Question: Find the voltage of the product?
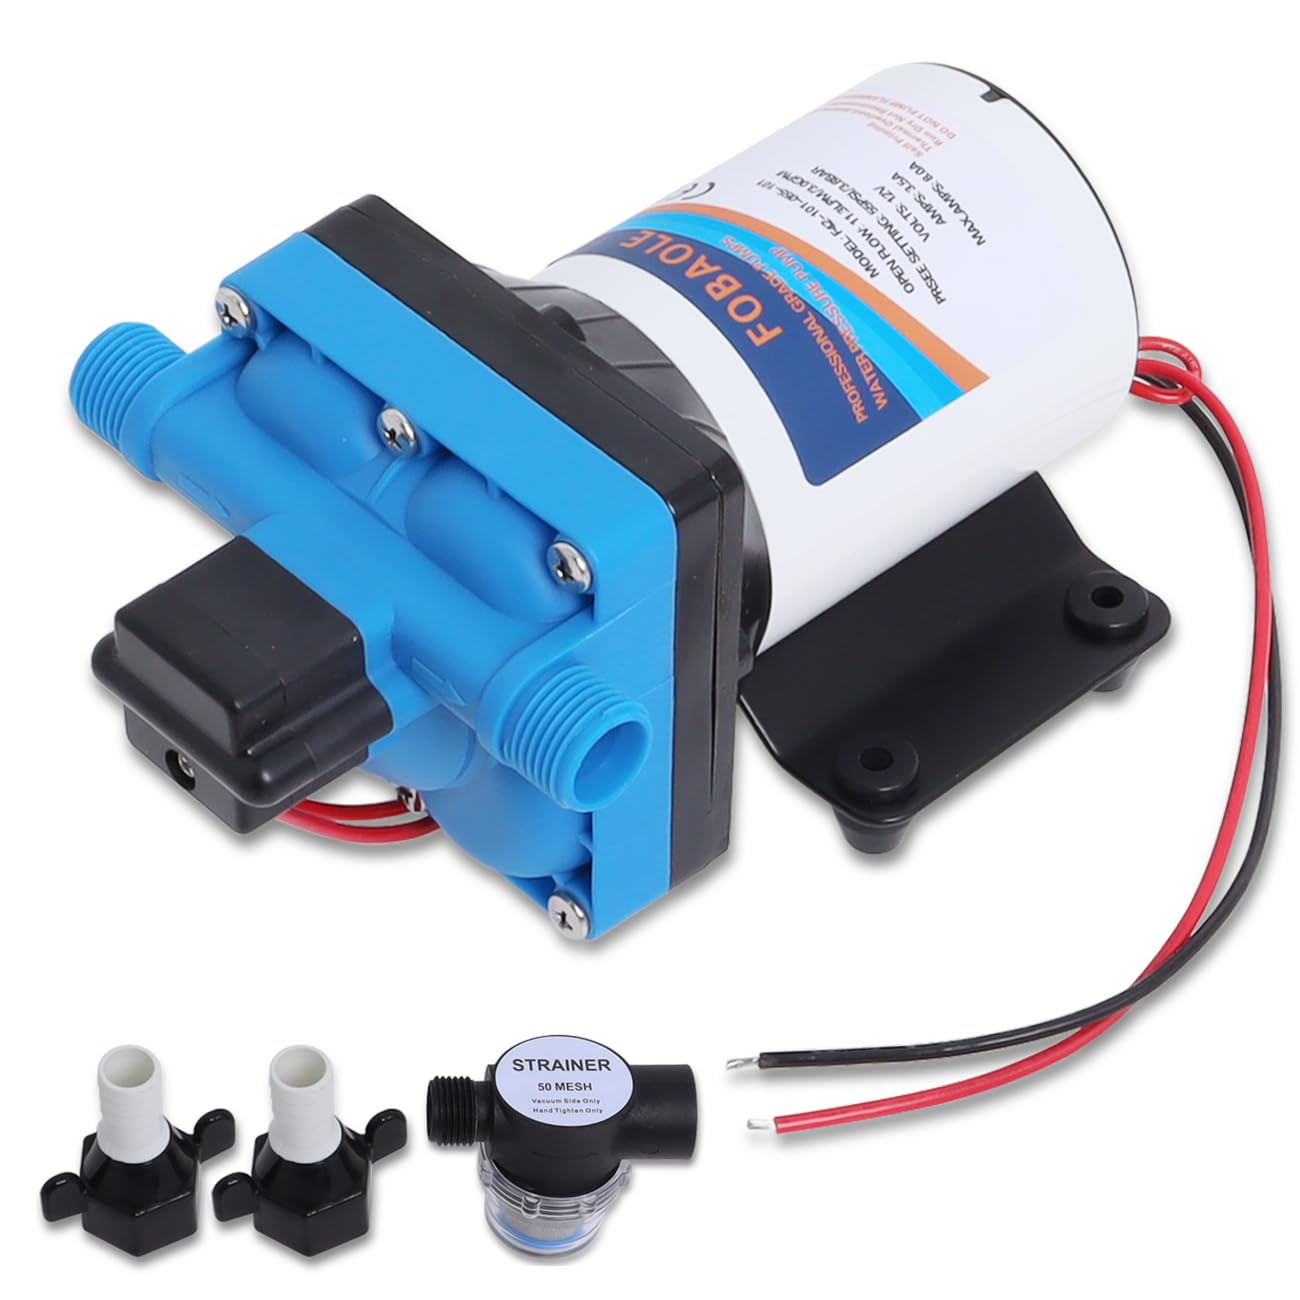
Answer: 12.0 volt